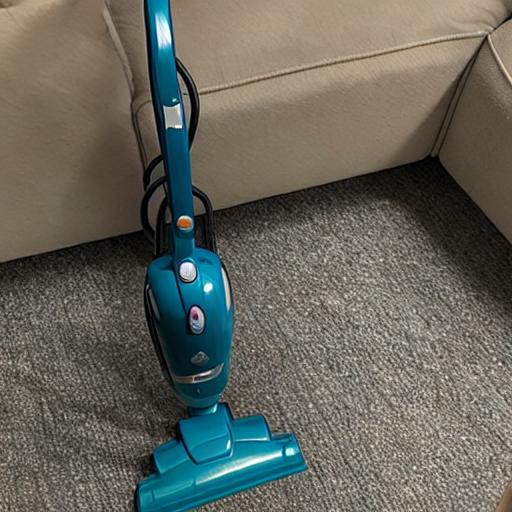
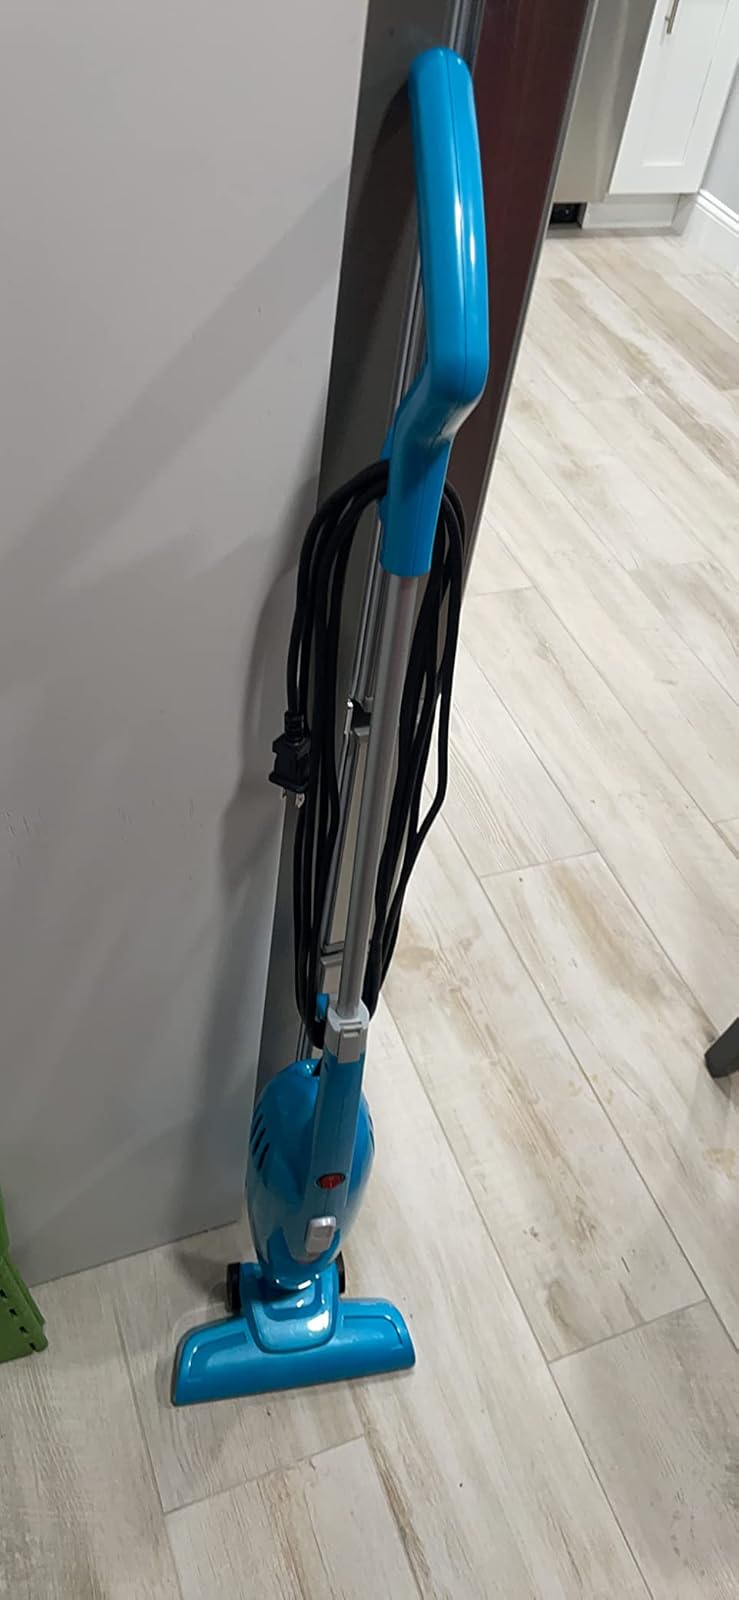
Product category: items_vacuum
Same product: no